Microscopy

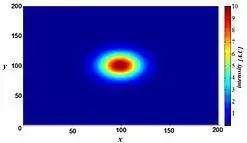
Mathematically modeled Point Spread Function of a pulsed THz laser imaging system.

More sophisticated techniques will show proportional differences in optical density. Phase contrast is a widely used technique that shows differences in refractive index as difference in contrast. It was developed by the Dutch physicist Frits Zernike in the 1930s (for which he was awarded the Nobel Prize in 1953). The nucleus in a cell for example will show up darkly against the surrounding cytoplasm. Contrast is excellent; however it is not for use with thick objects. Frequently, a halo is formed even around small objects, which obscures detail. The system consists of a circular annulus in the condenser, which produces a cone of light. This cone is superimposed on a similar sized ring within the phase-objective. Every objective has a different size ring, so for every objective another condenser setting has to be chosen. The ring in the objective has special optical properties: it, first of all, reduces the direct light in intensity, but more importantly, it creates an artificial phase difference of about a quarter wavelength. As the physical properties of this direct light have changed, interference with the diffracted light occurs, resulting in the phase contrast image. One disadvantage of phase-contrast microscopy is halo formation (halo-light ring).